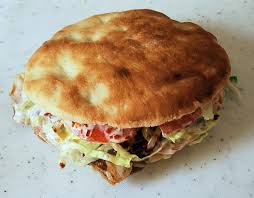
Yemek: kebap